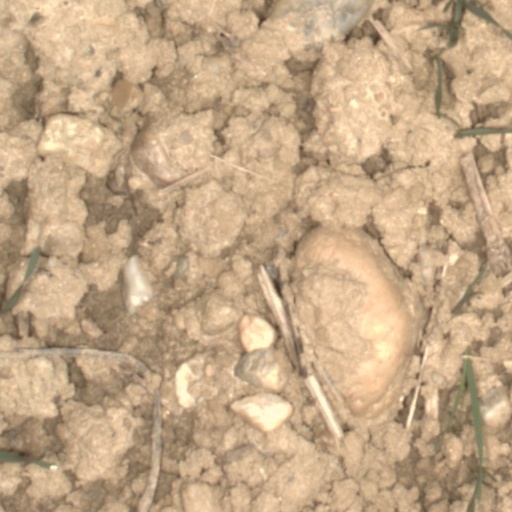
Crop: wheat